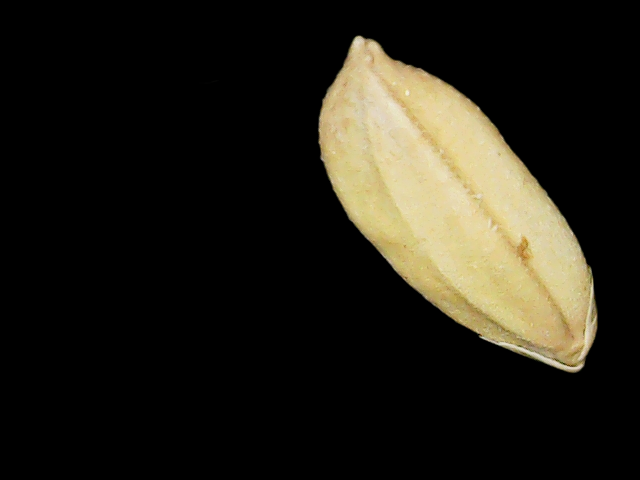
Rice variety: Binadhan08